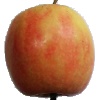
Label: apple_pink_lady